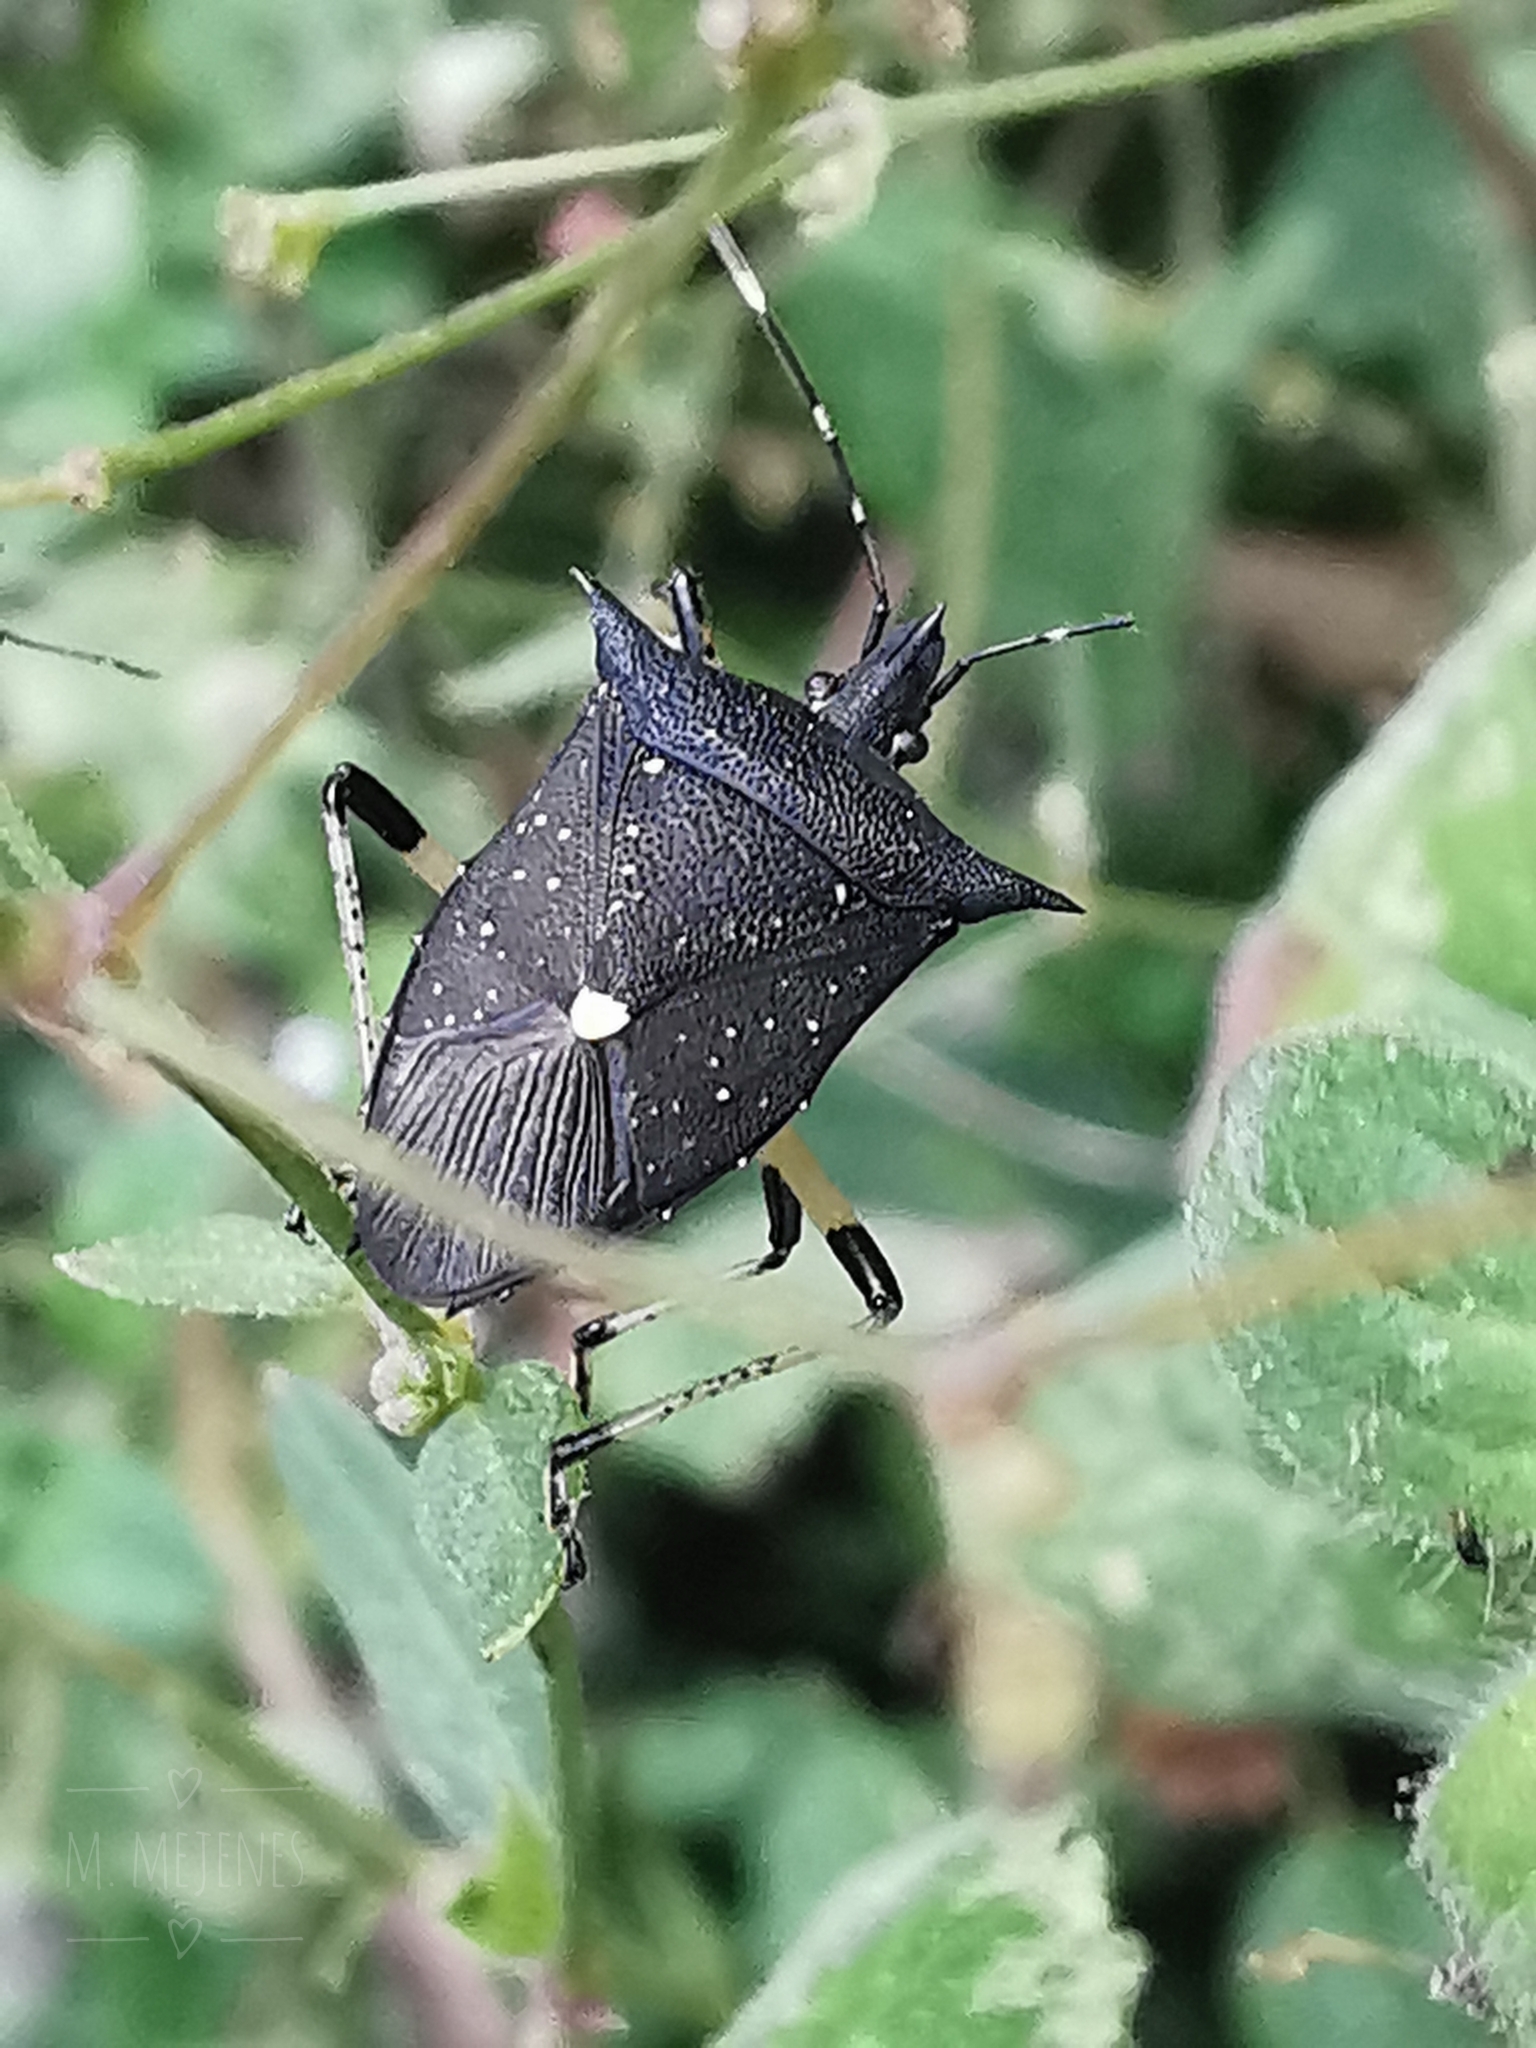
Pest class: stink_bug